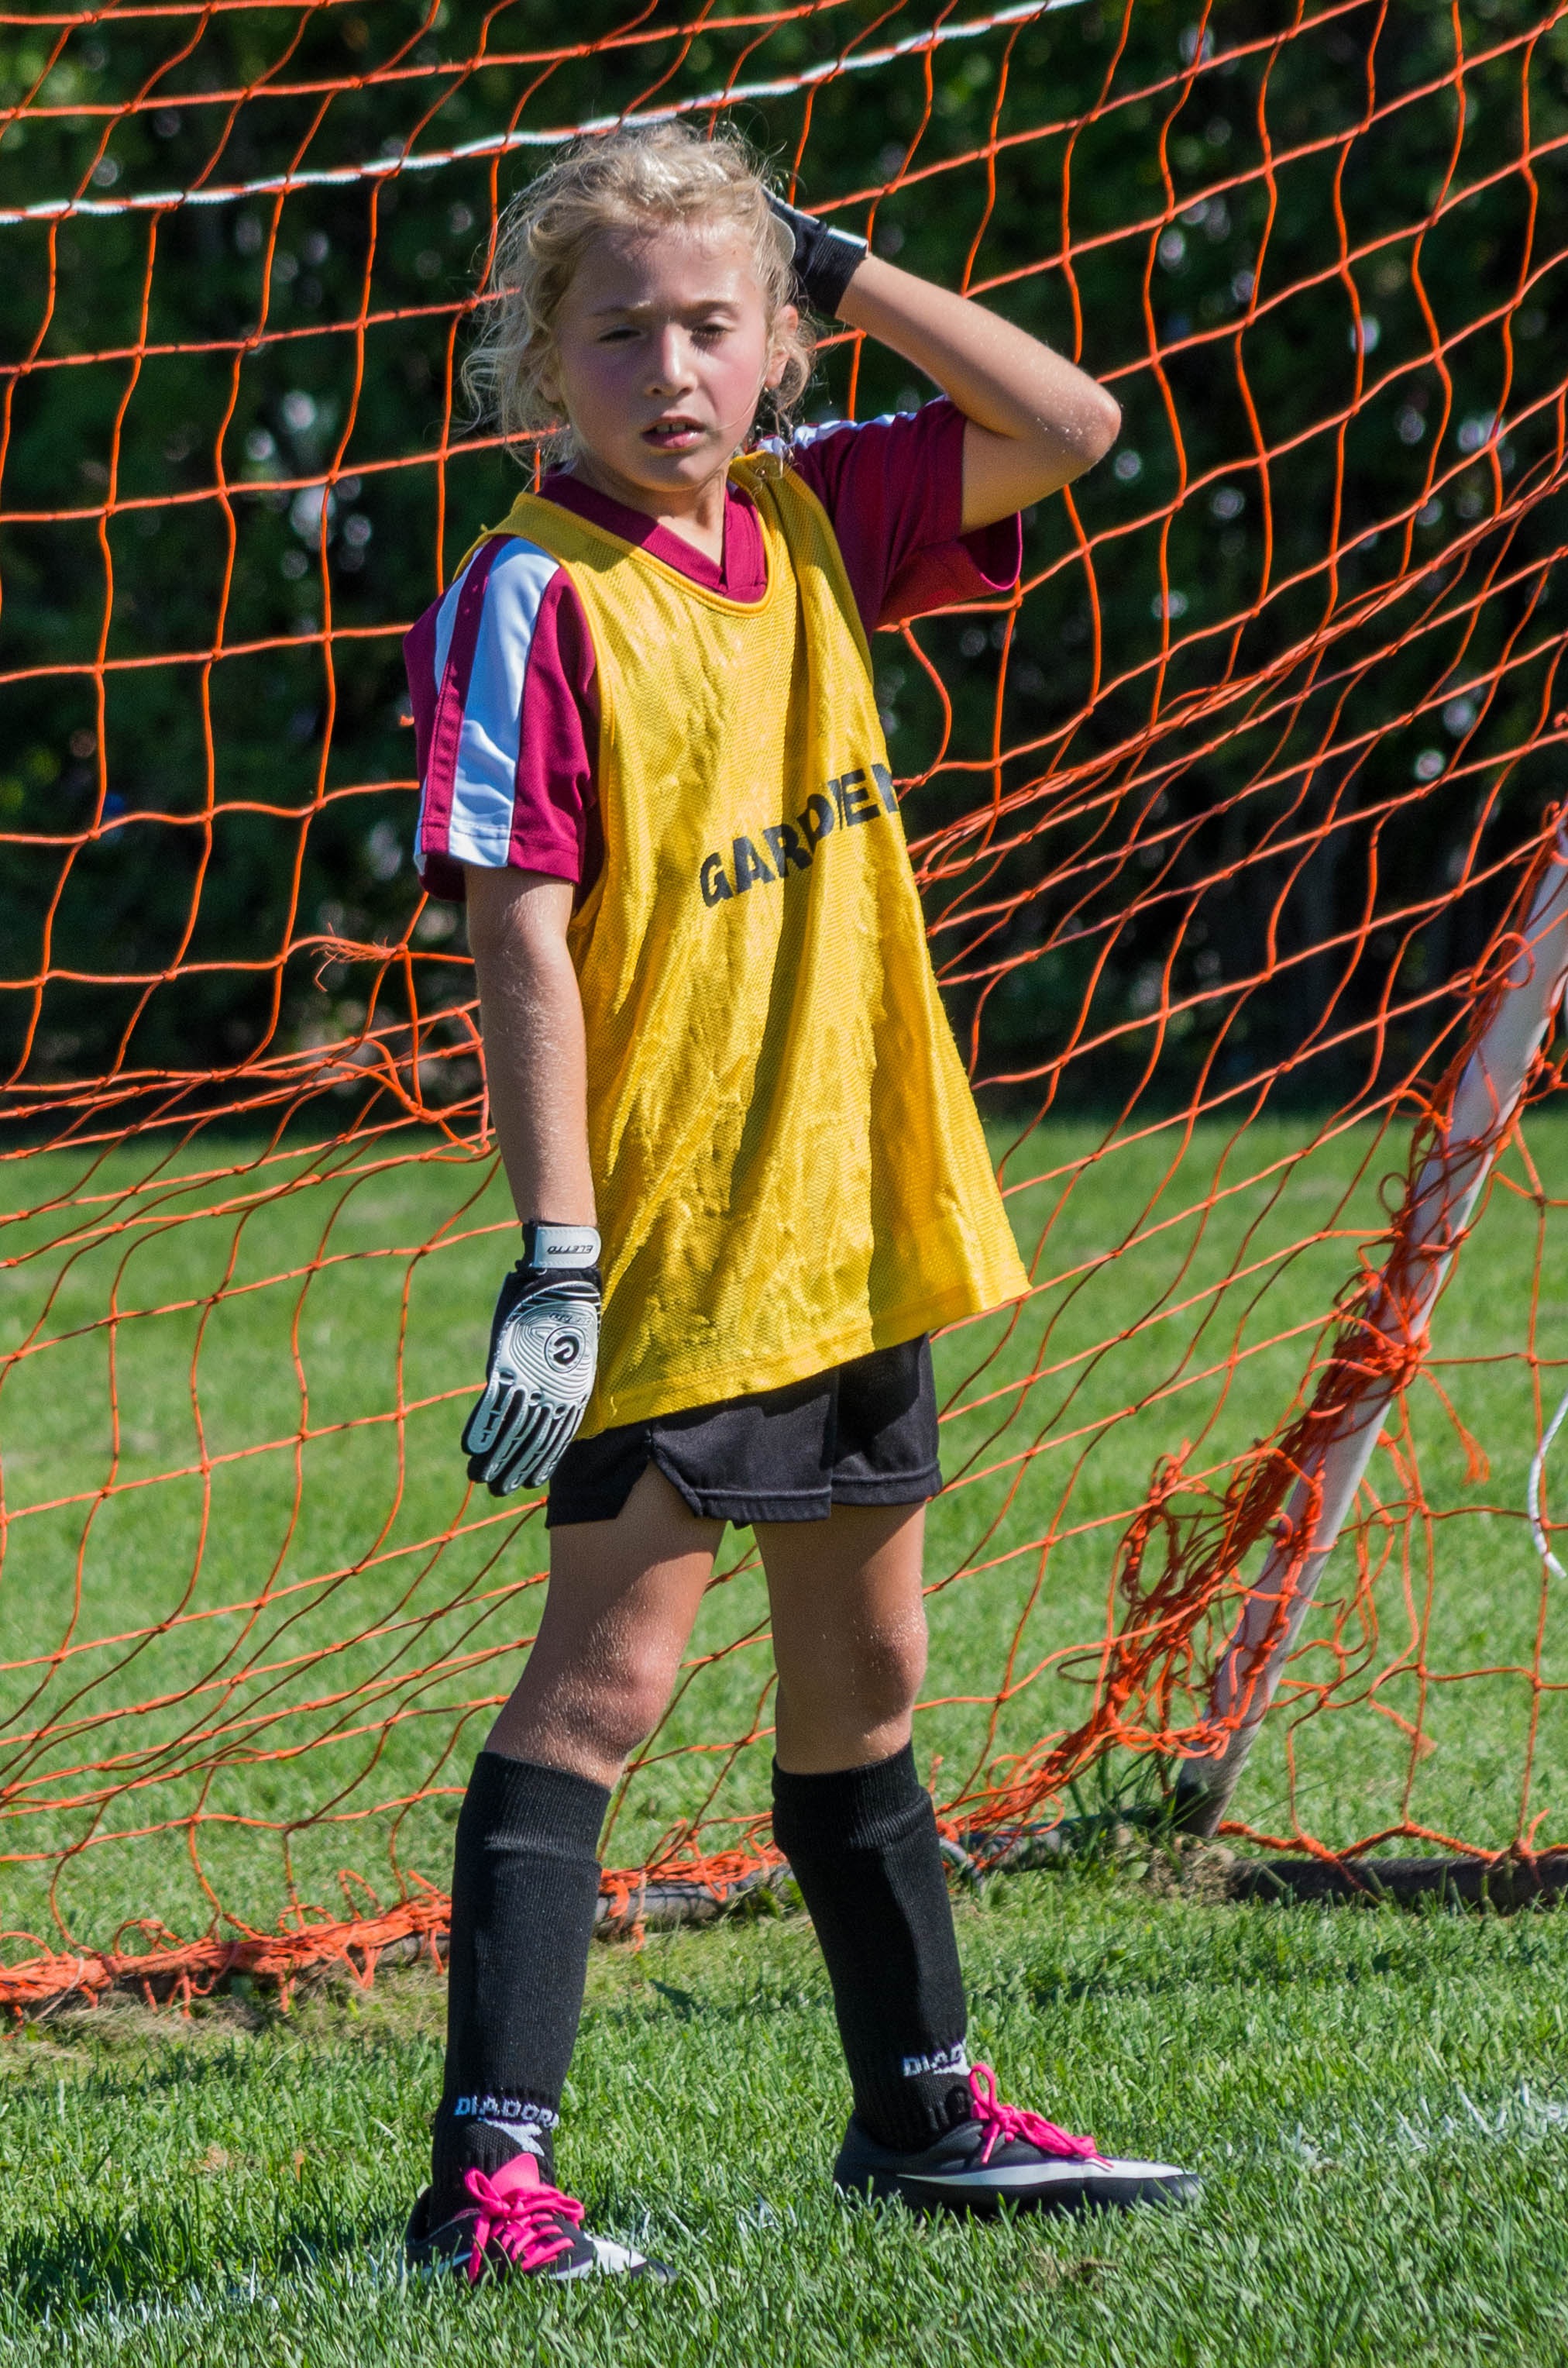
sport, play, summer, soccer, player, sports, football player